Hamburg Bay

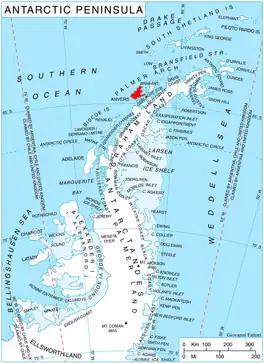
Location of Anvers Island in the Antarctic Peninsula region.

Hamburg Bay is a bay indenting the northwest coast of Anvers Island in the Palmer Archipelago, Antarctica immediately south of Bonnier Point, Obitel Peninsula. Emen Island and Petrelik Island are located in the southwest part of the bay.